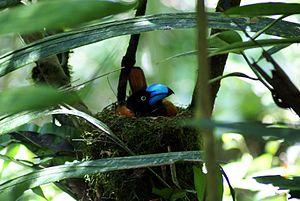
Eurycère de Prévost - Euryceros prevostii